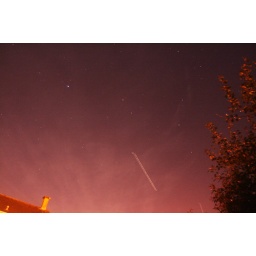
taken in the clear skies of UK. a plane flew across while the shutter was still open.